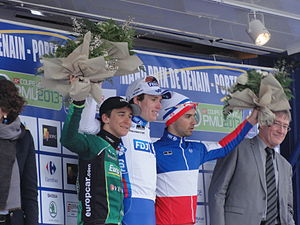
Grand Prix de Denain
2013 : Bryan Coquard, Arnaud Démare & Nacer Bouhanni.
Grand Prix de Denain er et fransk endagsløb i landevejscykling som afholdes i Denain i Nordfrankrig. Løbet blev første gang arrangeret i 1959. Løbet er en del af UCI ProSeries og er klassificeret med 1.Pro.